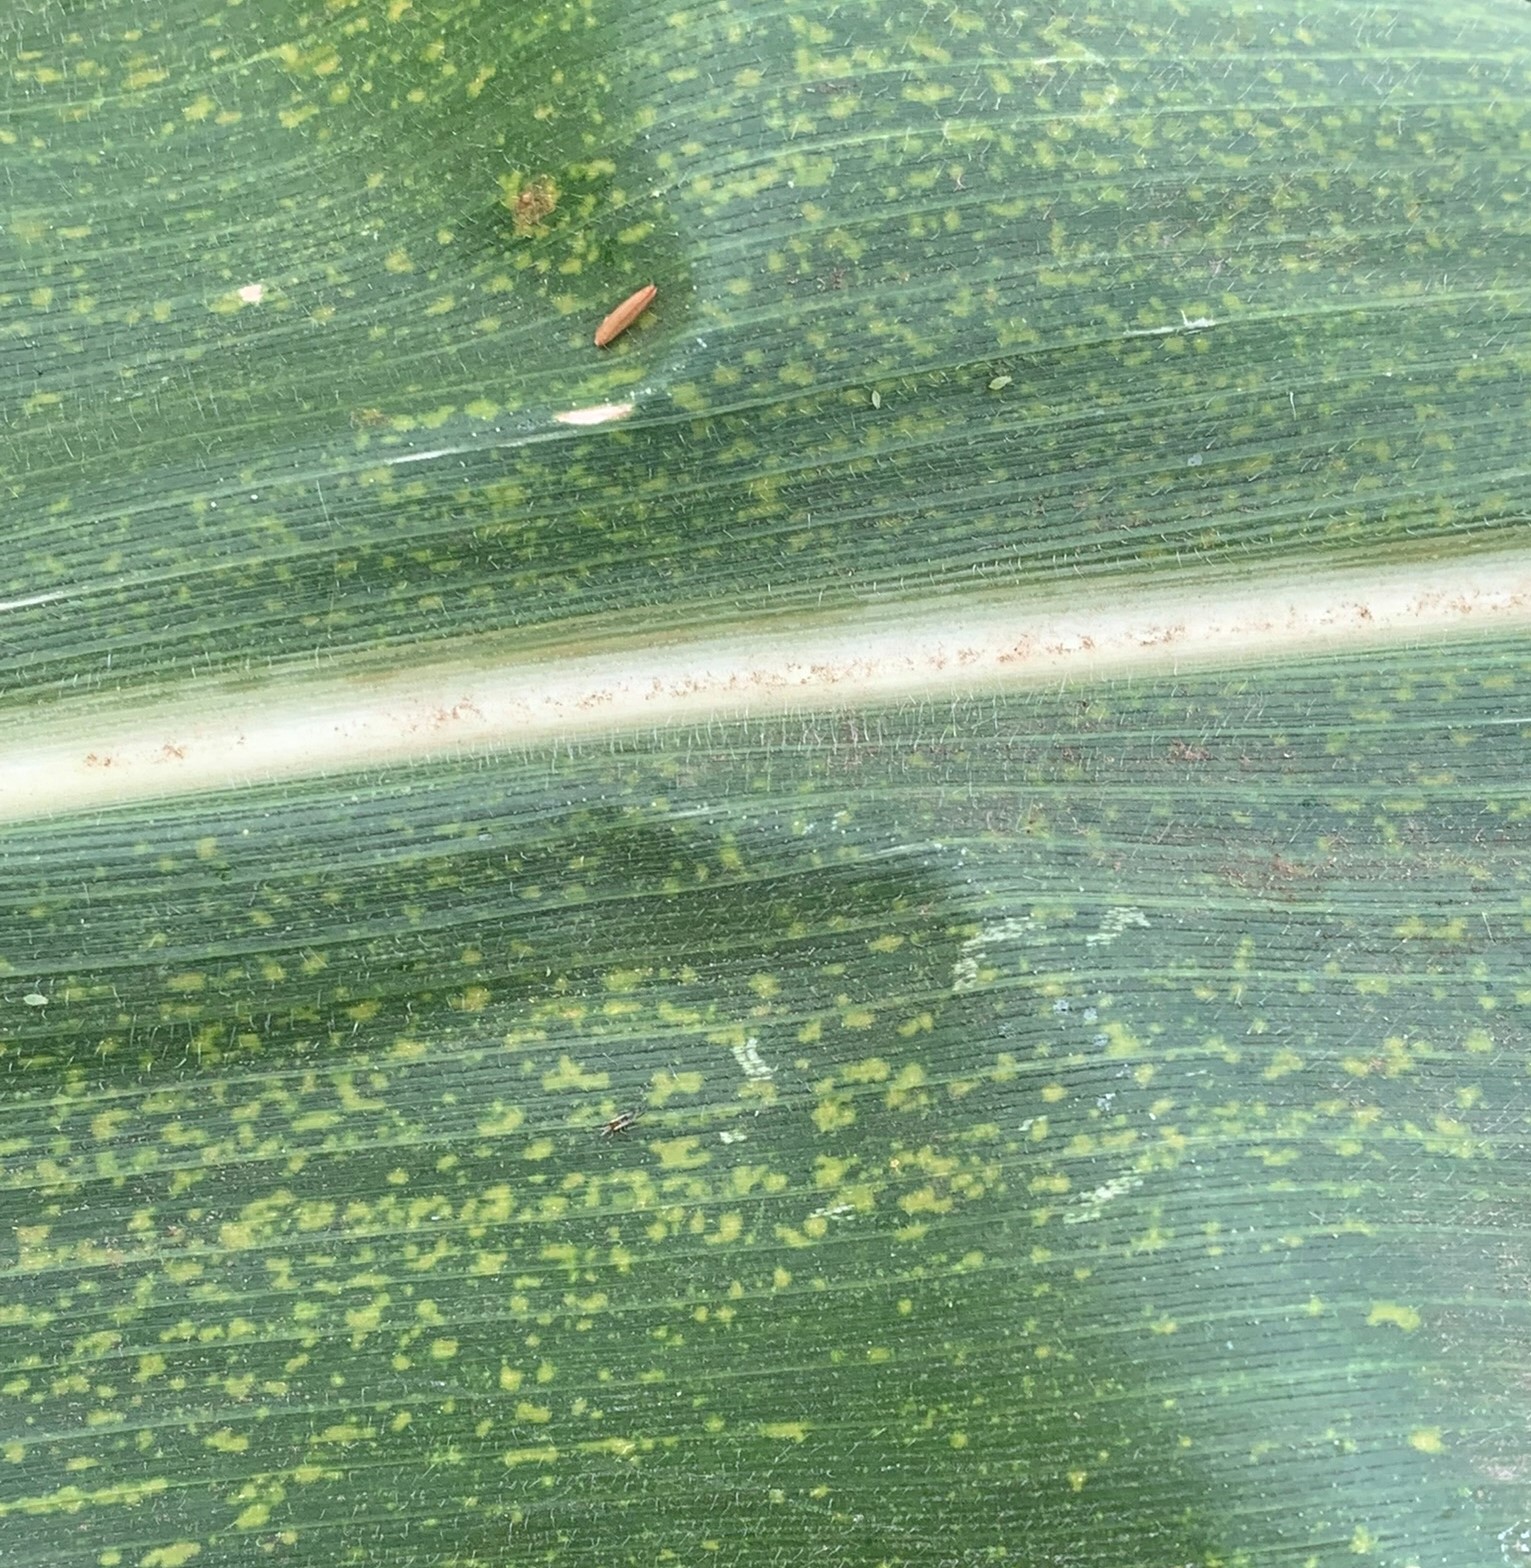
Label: MLN